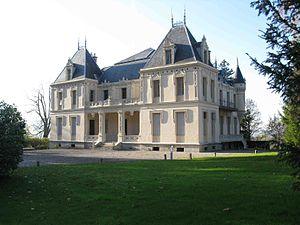
Château de Saint-Béron (Inscrit) This building is indexed in the Base Mérimée, a database of architectural heritage maintained by the French Ministry of Culture,
Cet article recense les monuments historiques situés dans le département de la Savoie, en France.